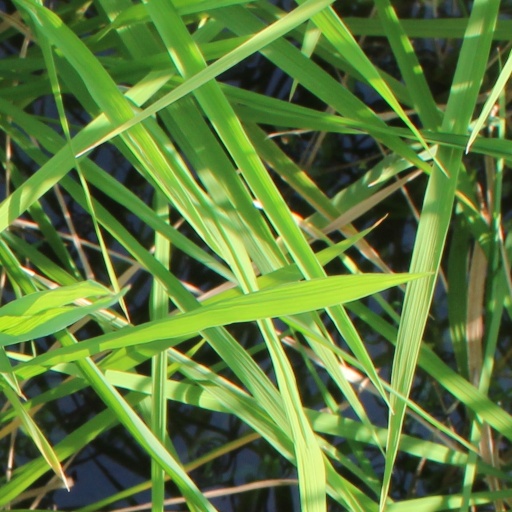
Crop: rice